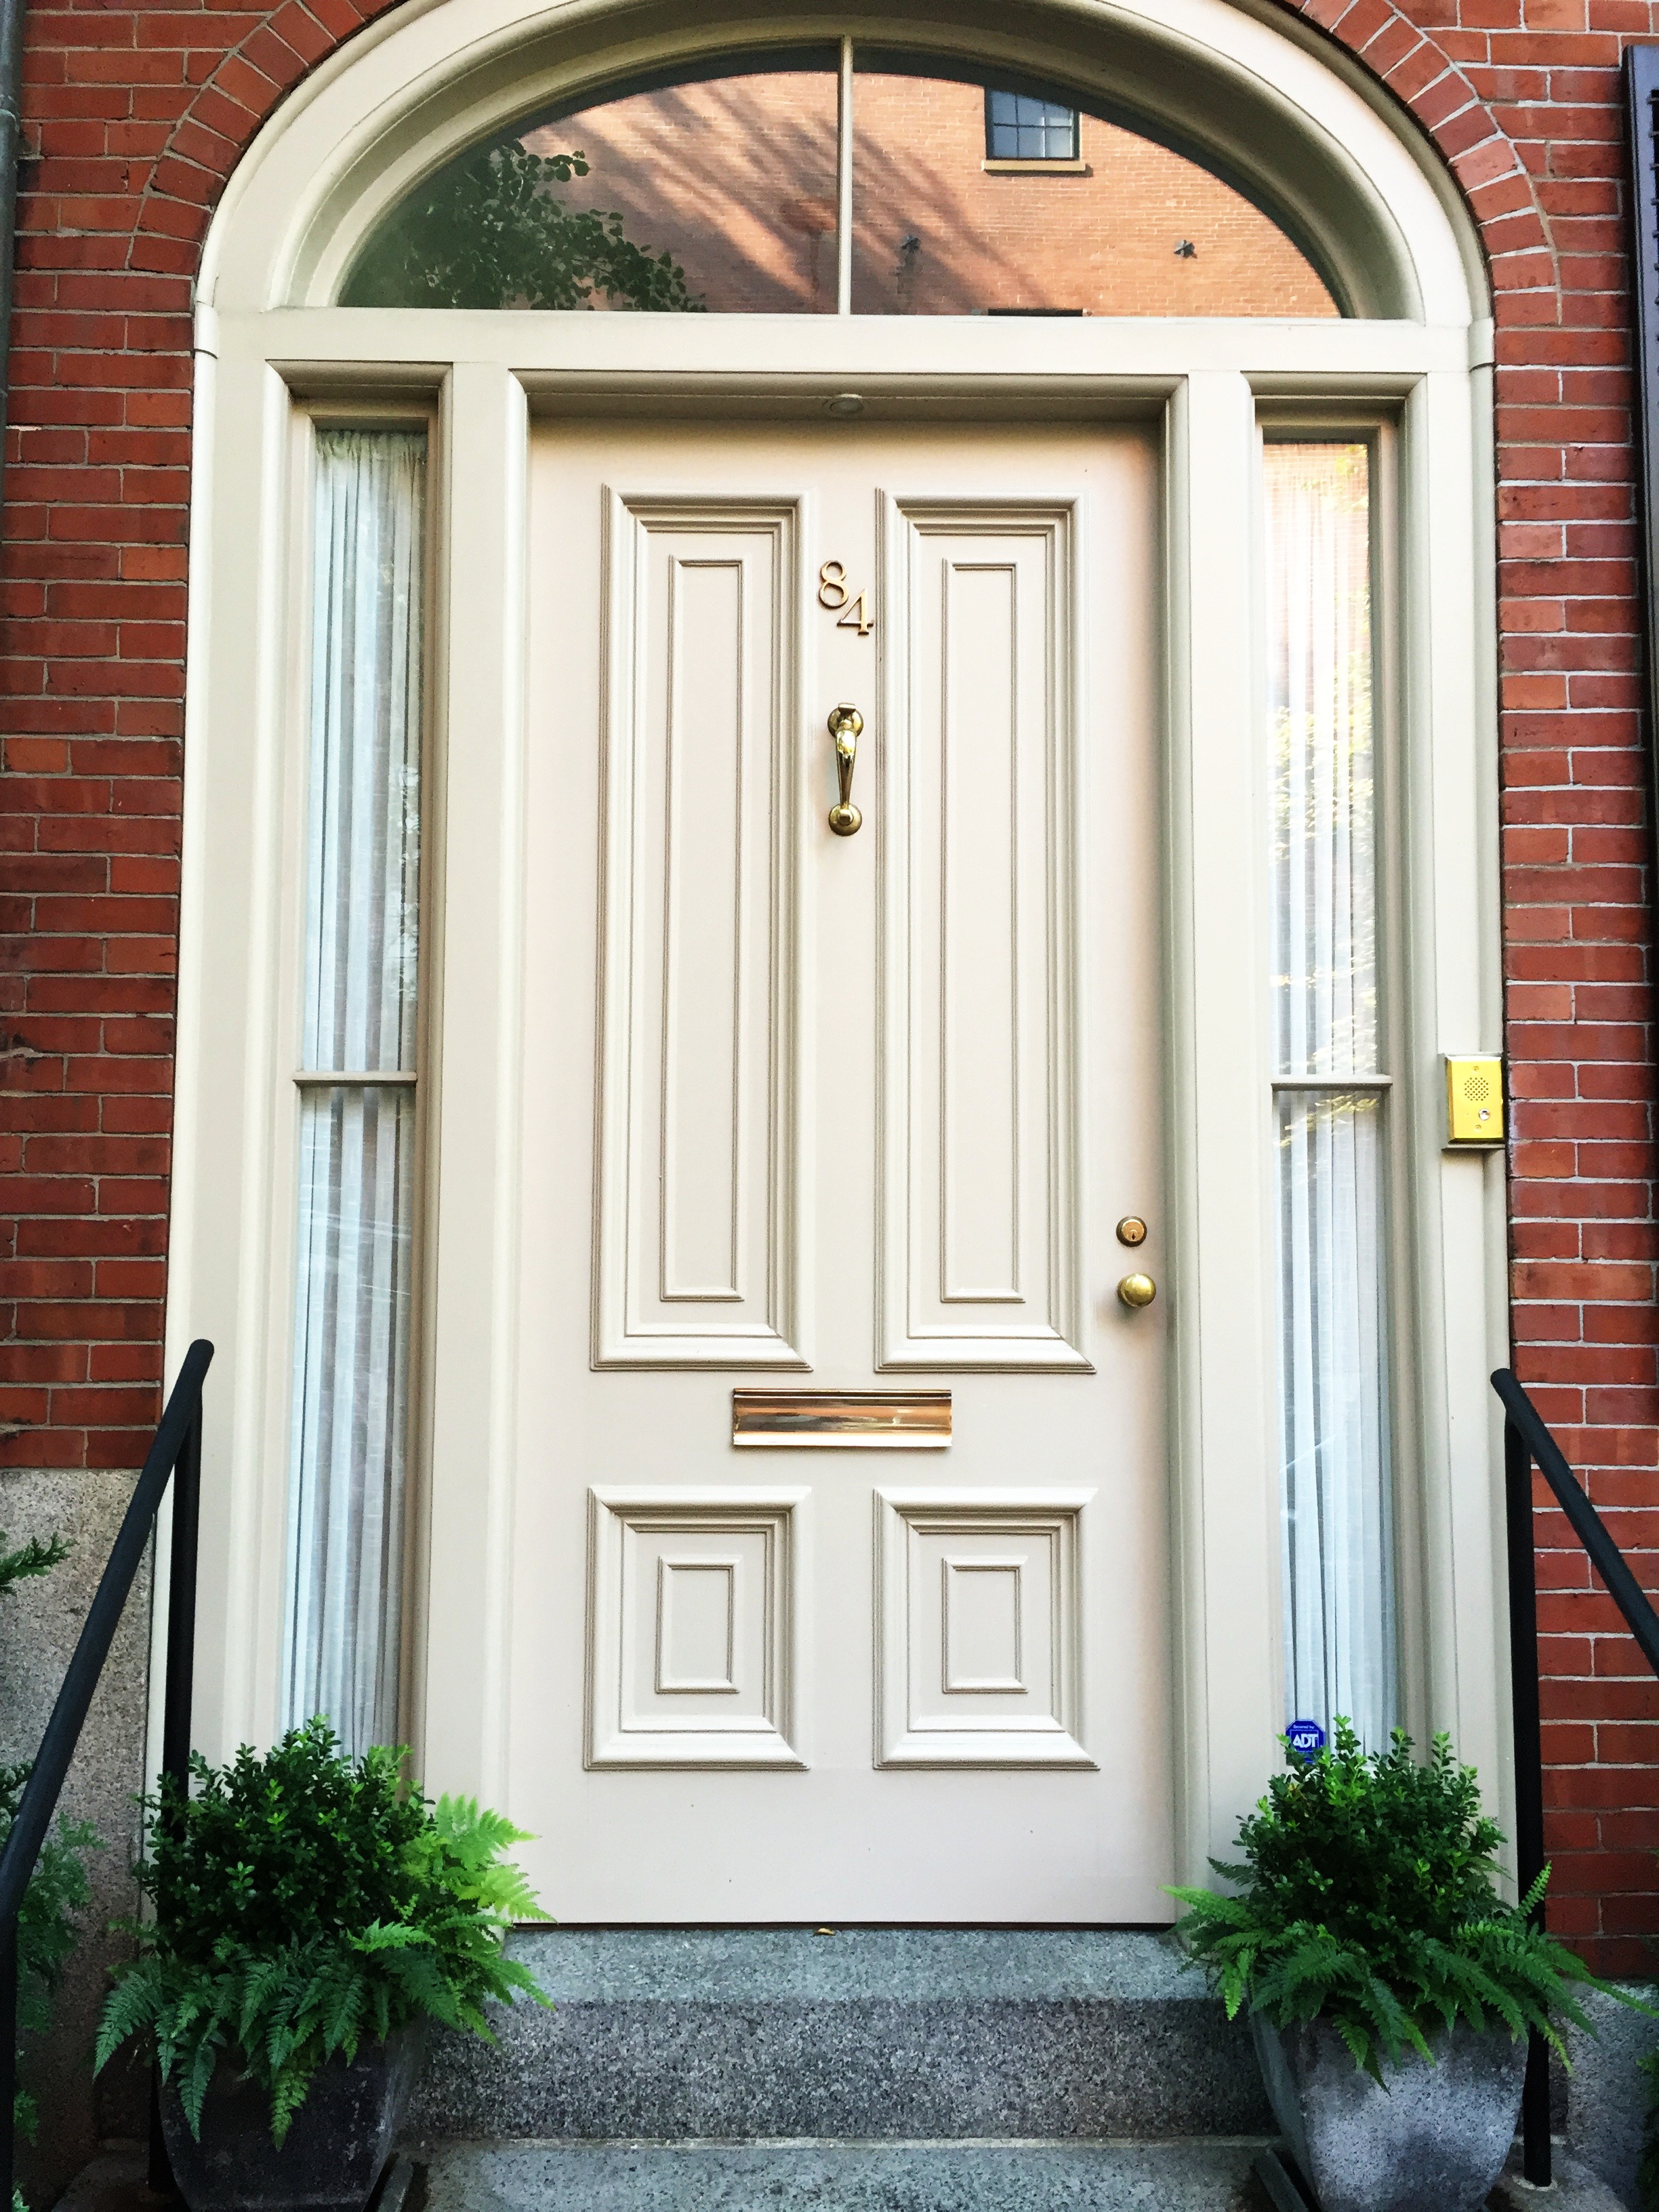
wood, white, window, facade, door, interior design, doors, input, house entrance, entrance door, sash window